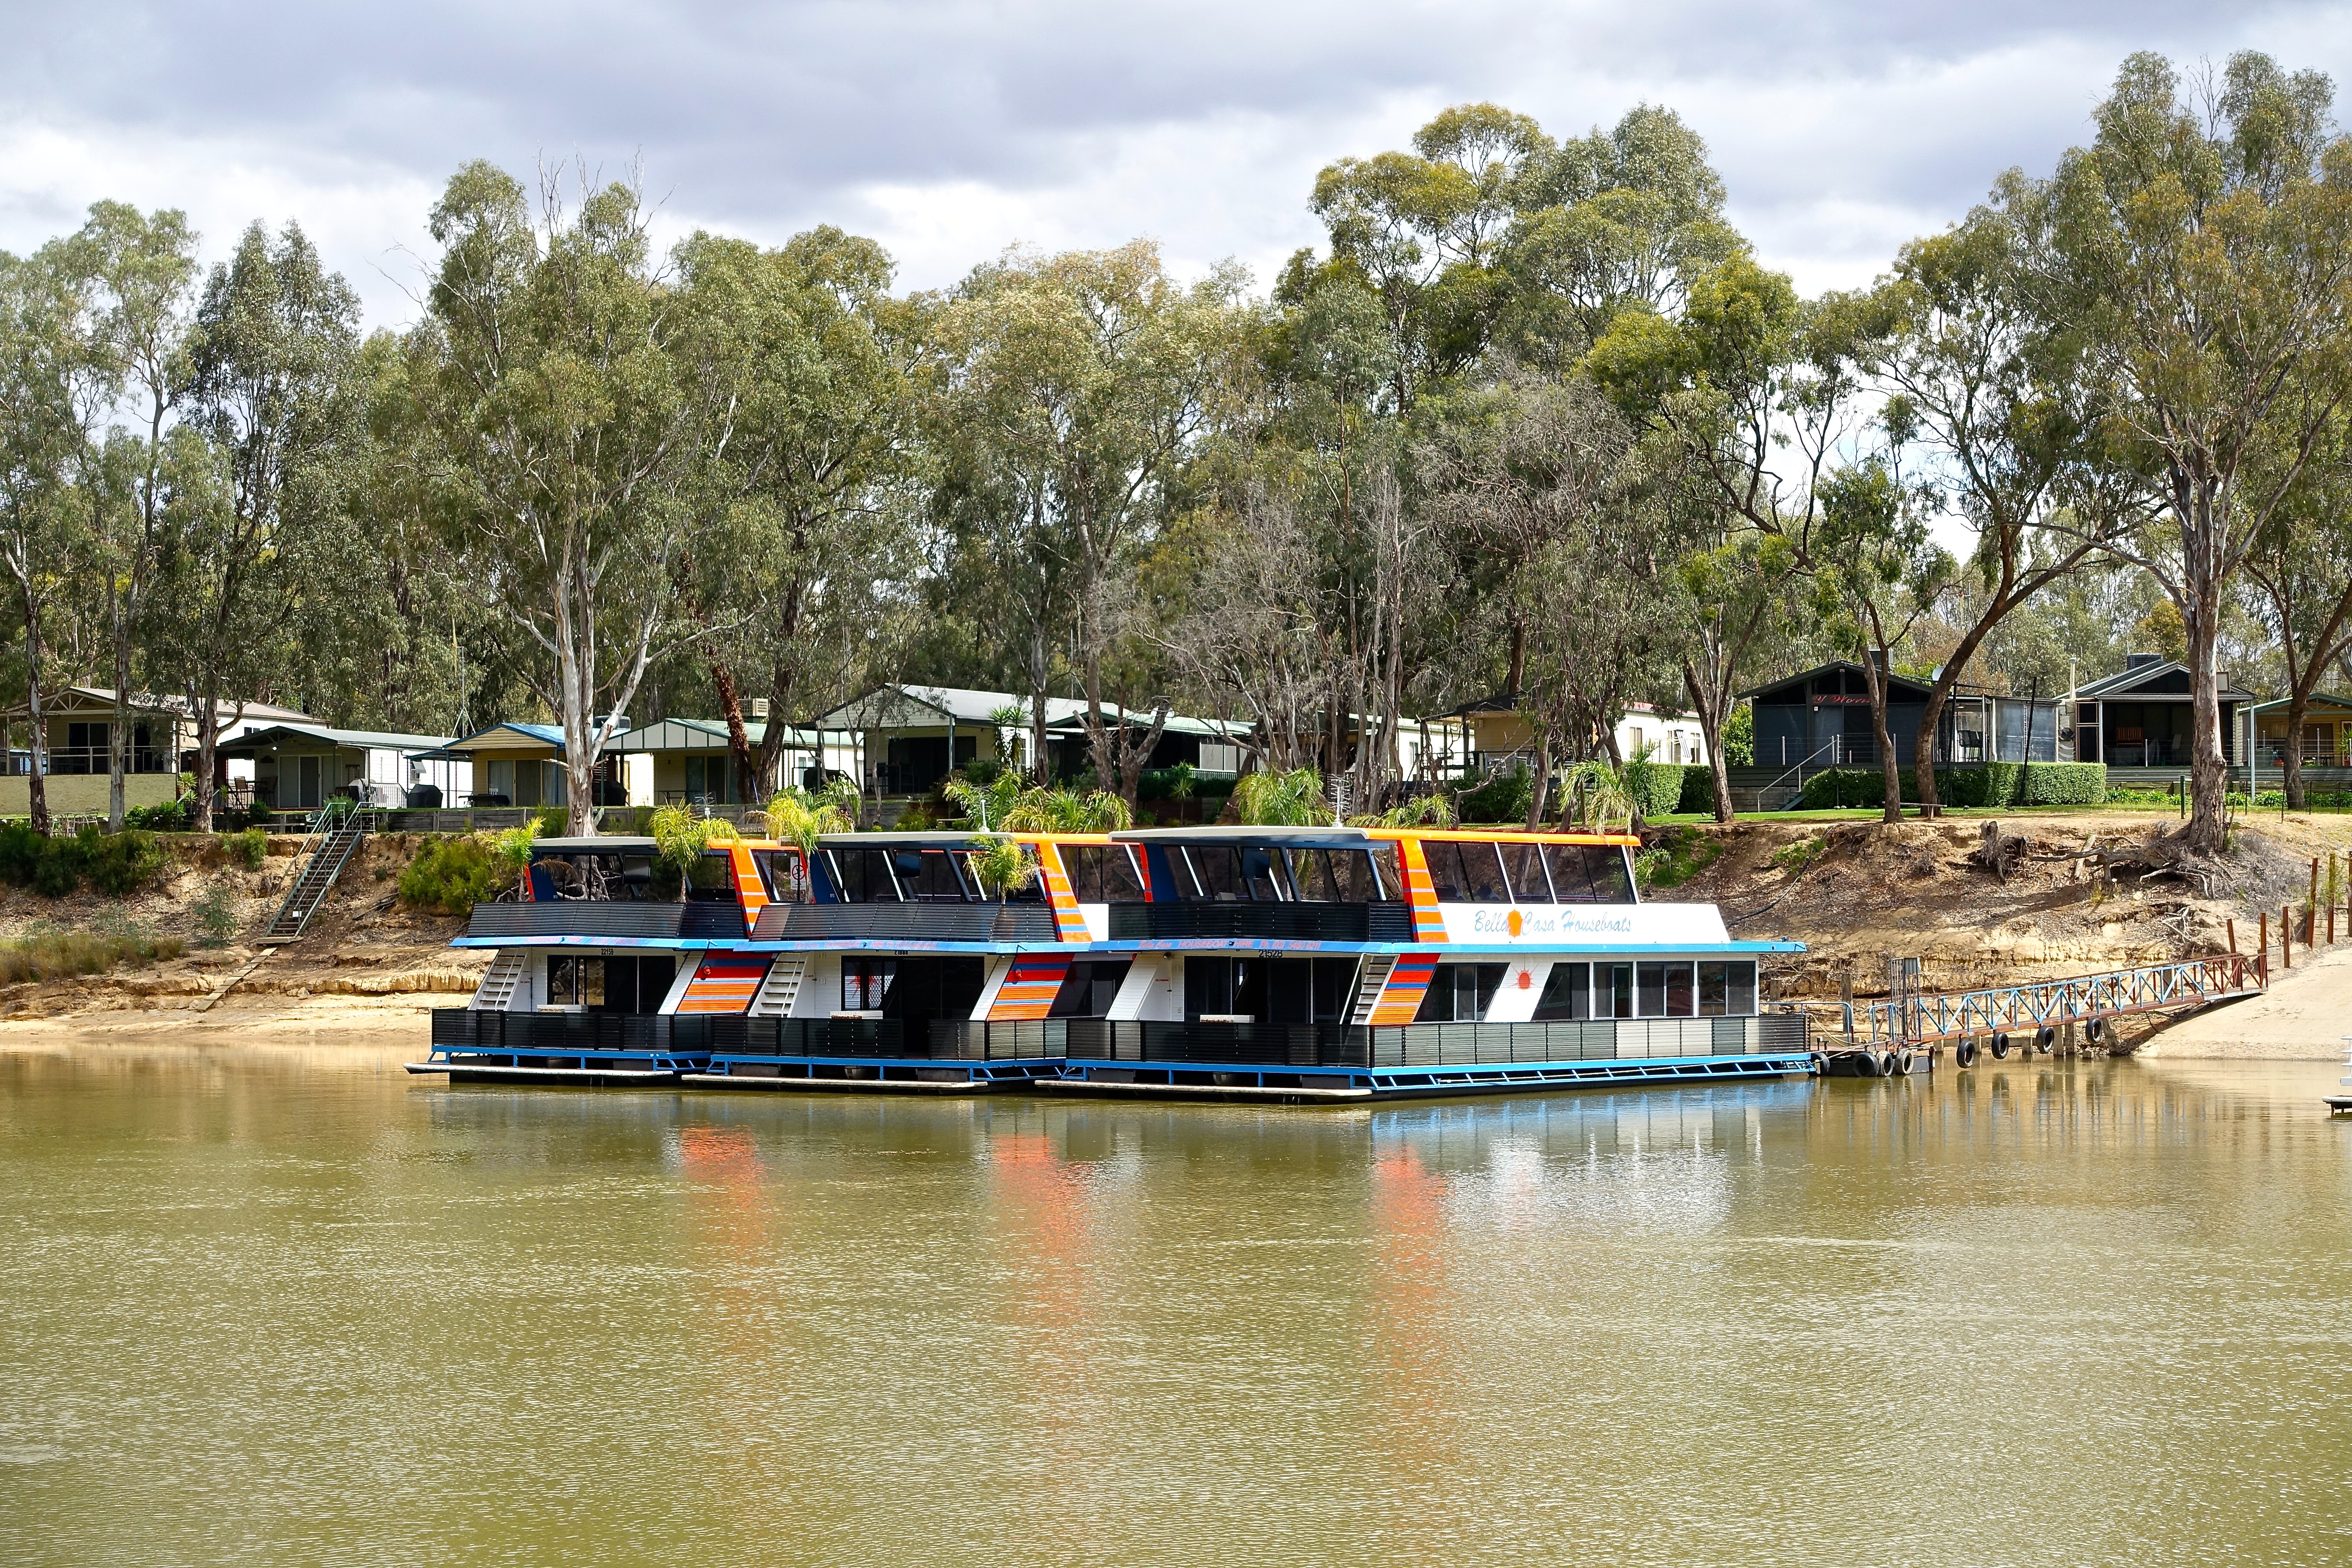
water, dock, boat, river, canal, vehicle, holiday, marina, floating, tourism, waterway, body of water, cruise, ferry, boating, boats, ships, watercraft, houseboats